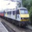
Label: train